Nauyat Formation

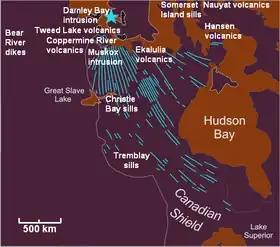
Map of the Mackenzie Large Igneous Province and its sub-features. The Nauyat Formation is shown as "Nauyat volcanics".

The Nauyat Formation is a Neoproterozoic-Mesoproterozoic geologic formation located on northwestern Baffin Island, Nunavut, Canada. It consists of a series of continental flood basalt lava flows of the Mackenzie Large Igneous Province with a thickness of at least . These volcanic rocks range in age from 762 to 1,221 million years old.